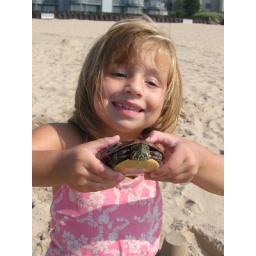
Lauren caught a turtle at the beach in South Haven